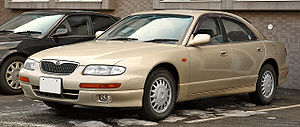
Mazda Xedos 9 / Historie
Mazda Xedos 9 er en øvre mellemklassebil med forhjulstræk, som blev fremstillet af Mazda mellem sommeren 1993 og slutningen af 2002. I Mazdas modelprogram var modellen placeret over Xedos 6.